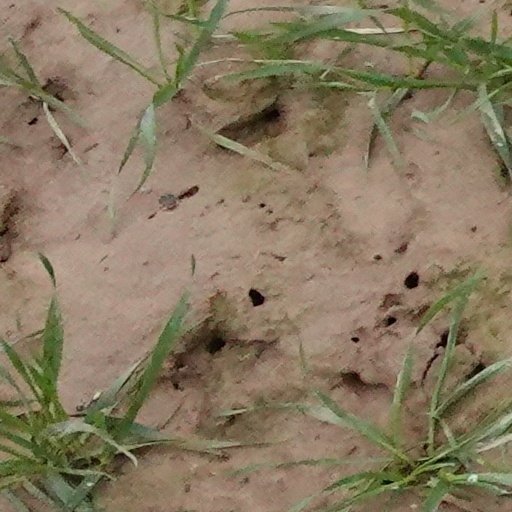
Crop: wheat